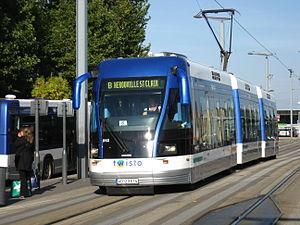
Le transport léger guidé de Caen, désigné commercialement comme un tramway, est un ancien système de transport routier, à roulement sur pneus et à guidage par un rail central, utilisant la technologie du TVR de Bombardier, et desservant la ville de Caen, préfecture du Calvados, en région Normandie, de 2002 à 2017.